Mother of God Roman Catholic Church (Covington, Kentucky)

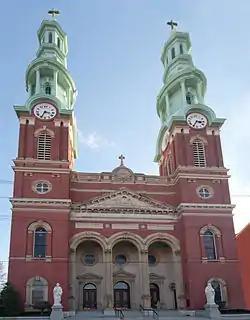

Mother of God Parish is a parish church of the Roman Catholic Diocese of Covington, Kentucky, United States, located at 119 West 6th Street in Covington. The official title of the parish is "The Annunciation of the Ever Virgin Mary, Mother of God". The church was listed on the National Register of Historic Places in 1973. It was also included in the Mutter Gottes Historic District which was listed on the National Register in 1980.